Impact of the COVID-19 pandemic on gridiron football

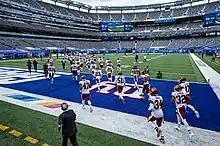
NFL game between the New York Giants and Washington Football Team at MetLife Stadium without fans in October 2020

Whether fans were allowed to attend games was on a case-by-case basis, dependent on local regulations. Teams were allowed to add simulated crowd noise to public address systems to compensate for lower attendance figures. In addition, Fox had planned to add its own sound effects and "crowds" based on computer-generated imagery for its telecasts, according to an interview with its lead announcer, Joe Buck. However, Fox Sports quietly dropped those plans for NFL games after substantial negative feedback when this was tried out on its Major League Baseball telecasts.